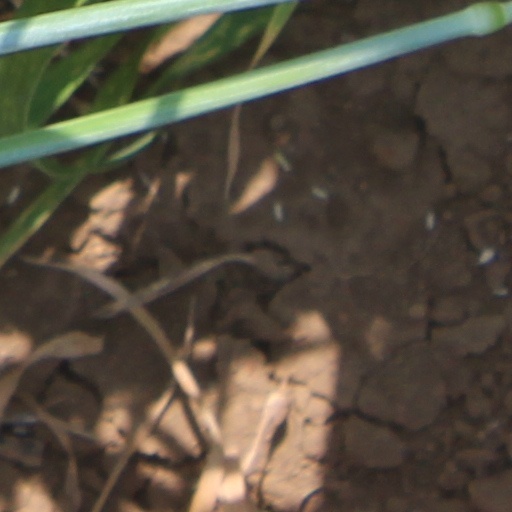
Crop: wheat